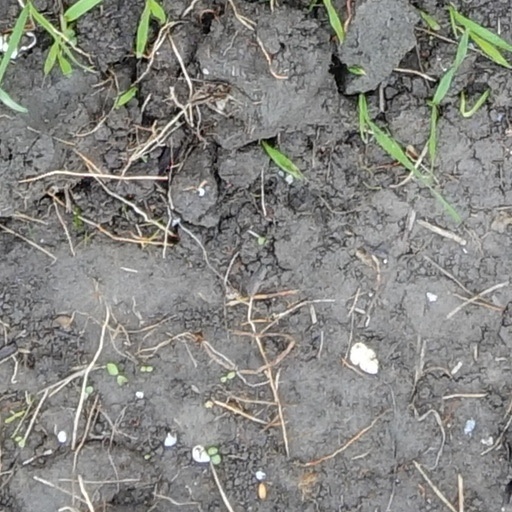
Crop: wheat